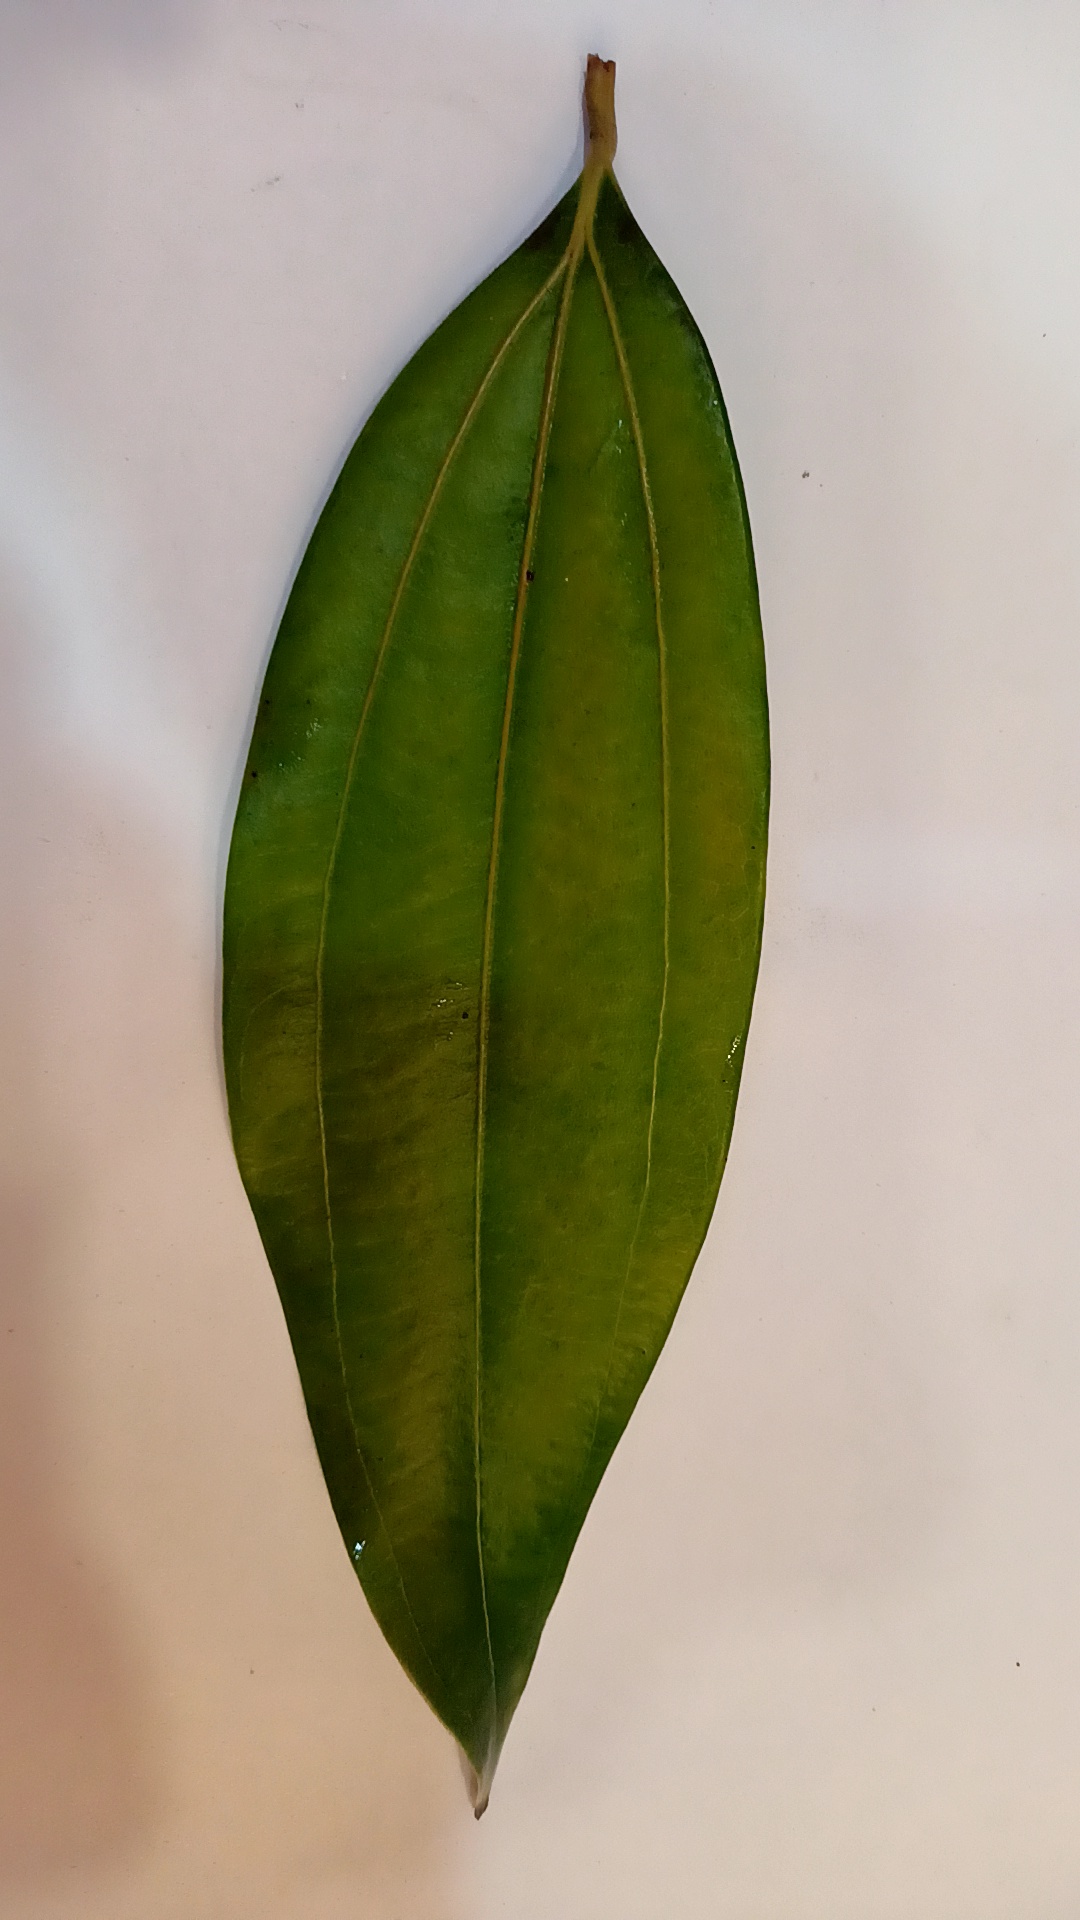
Label: Healthy